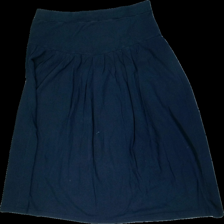
View: front
Type: Skirt
Category: Ladies
Brand: Not in the list
Colors: Blue
Material: 100% cotton
Cut: Long
Size: XL
Season: Spring
Holes: Minor
Price range: <50
Recommended usage: Export
Comment: washed out